Simone Antonio Saint-Bon

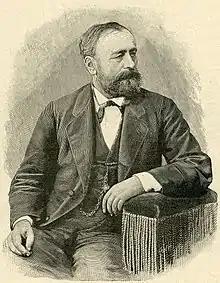
Simone Pacoret de Saint-Bon

Simone Antonio Pacoret de Saint-Bon (March 20, 1828 – November 26, 1892) was an admiral of the Italian "Regia Marina" ("Royal Navy").